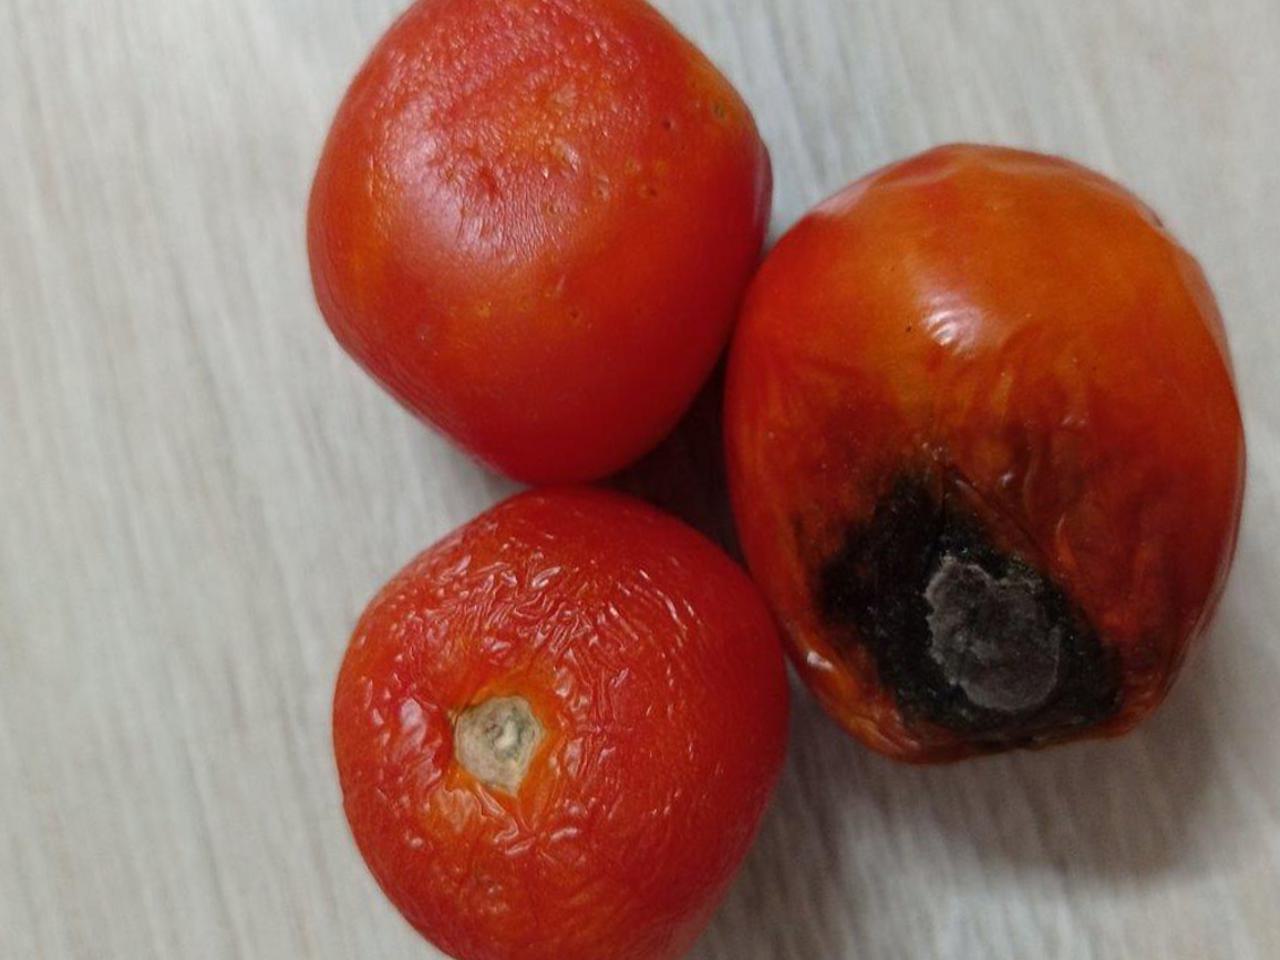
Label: Rotten